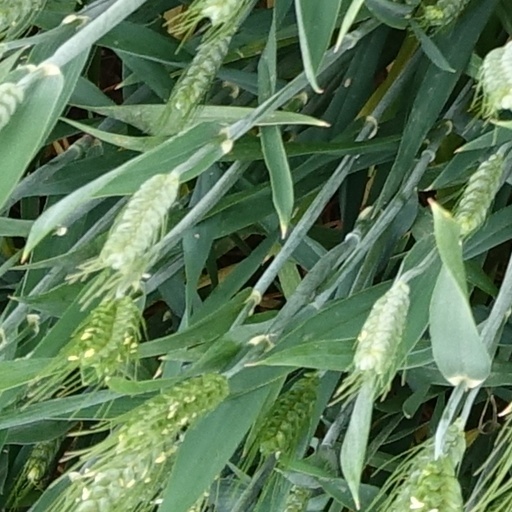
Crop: wheat